Broch

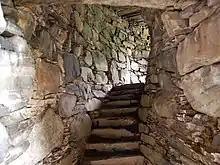
Internal stairs, Broch of Dun Troddan

The Crucible of Iron Age Shetland's Mousa, Old Scatness and Jarlshof sites are on the United Kingdom "Tentative List" of possible nominations for the UNESCO World Heritage Programme list of sites of outstanding cultural or natural importance to the common heritage of humankind. This list, published in July 2010, includes sites that may be nominated for inscription over the next 5–10 years.